Quijos-Quichua

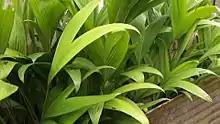
The leaves of chonta are used for the rituals of the Wankiris Quijos.

Traditionally in these communities, the women went out to work in the chacras and the men went to hunt and fish. Their days would start by drinking chicha or guayusa. Both of these are plants that are dried and brewed as tea. Traditional cuisine from these communities (Quijos- Quichua) do not use salt. They replace salt with ash from certain plants. Some food products in their diet include: sweet potato, plantain (and/or banana), yuca, corn (maize), rice, beans, chonta, heart of palm, chili, honey, meat and fish. They also cultivated granadillas, chirimoya, logmas, barbasco, ayahuasca and tobacco.